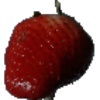
Label: Strawberry 1